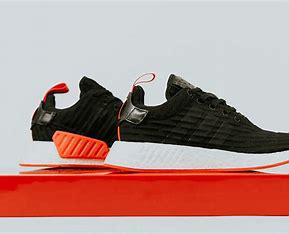
Brand: Adidas
Model: NMD R2